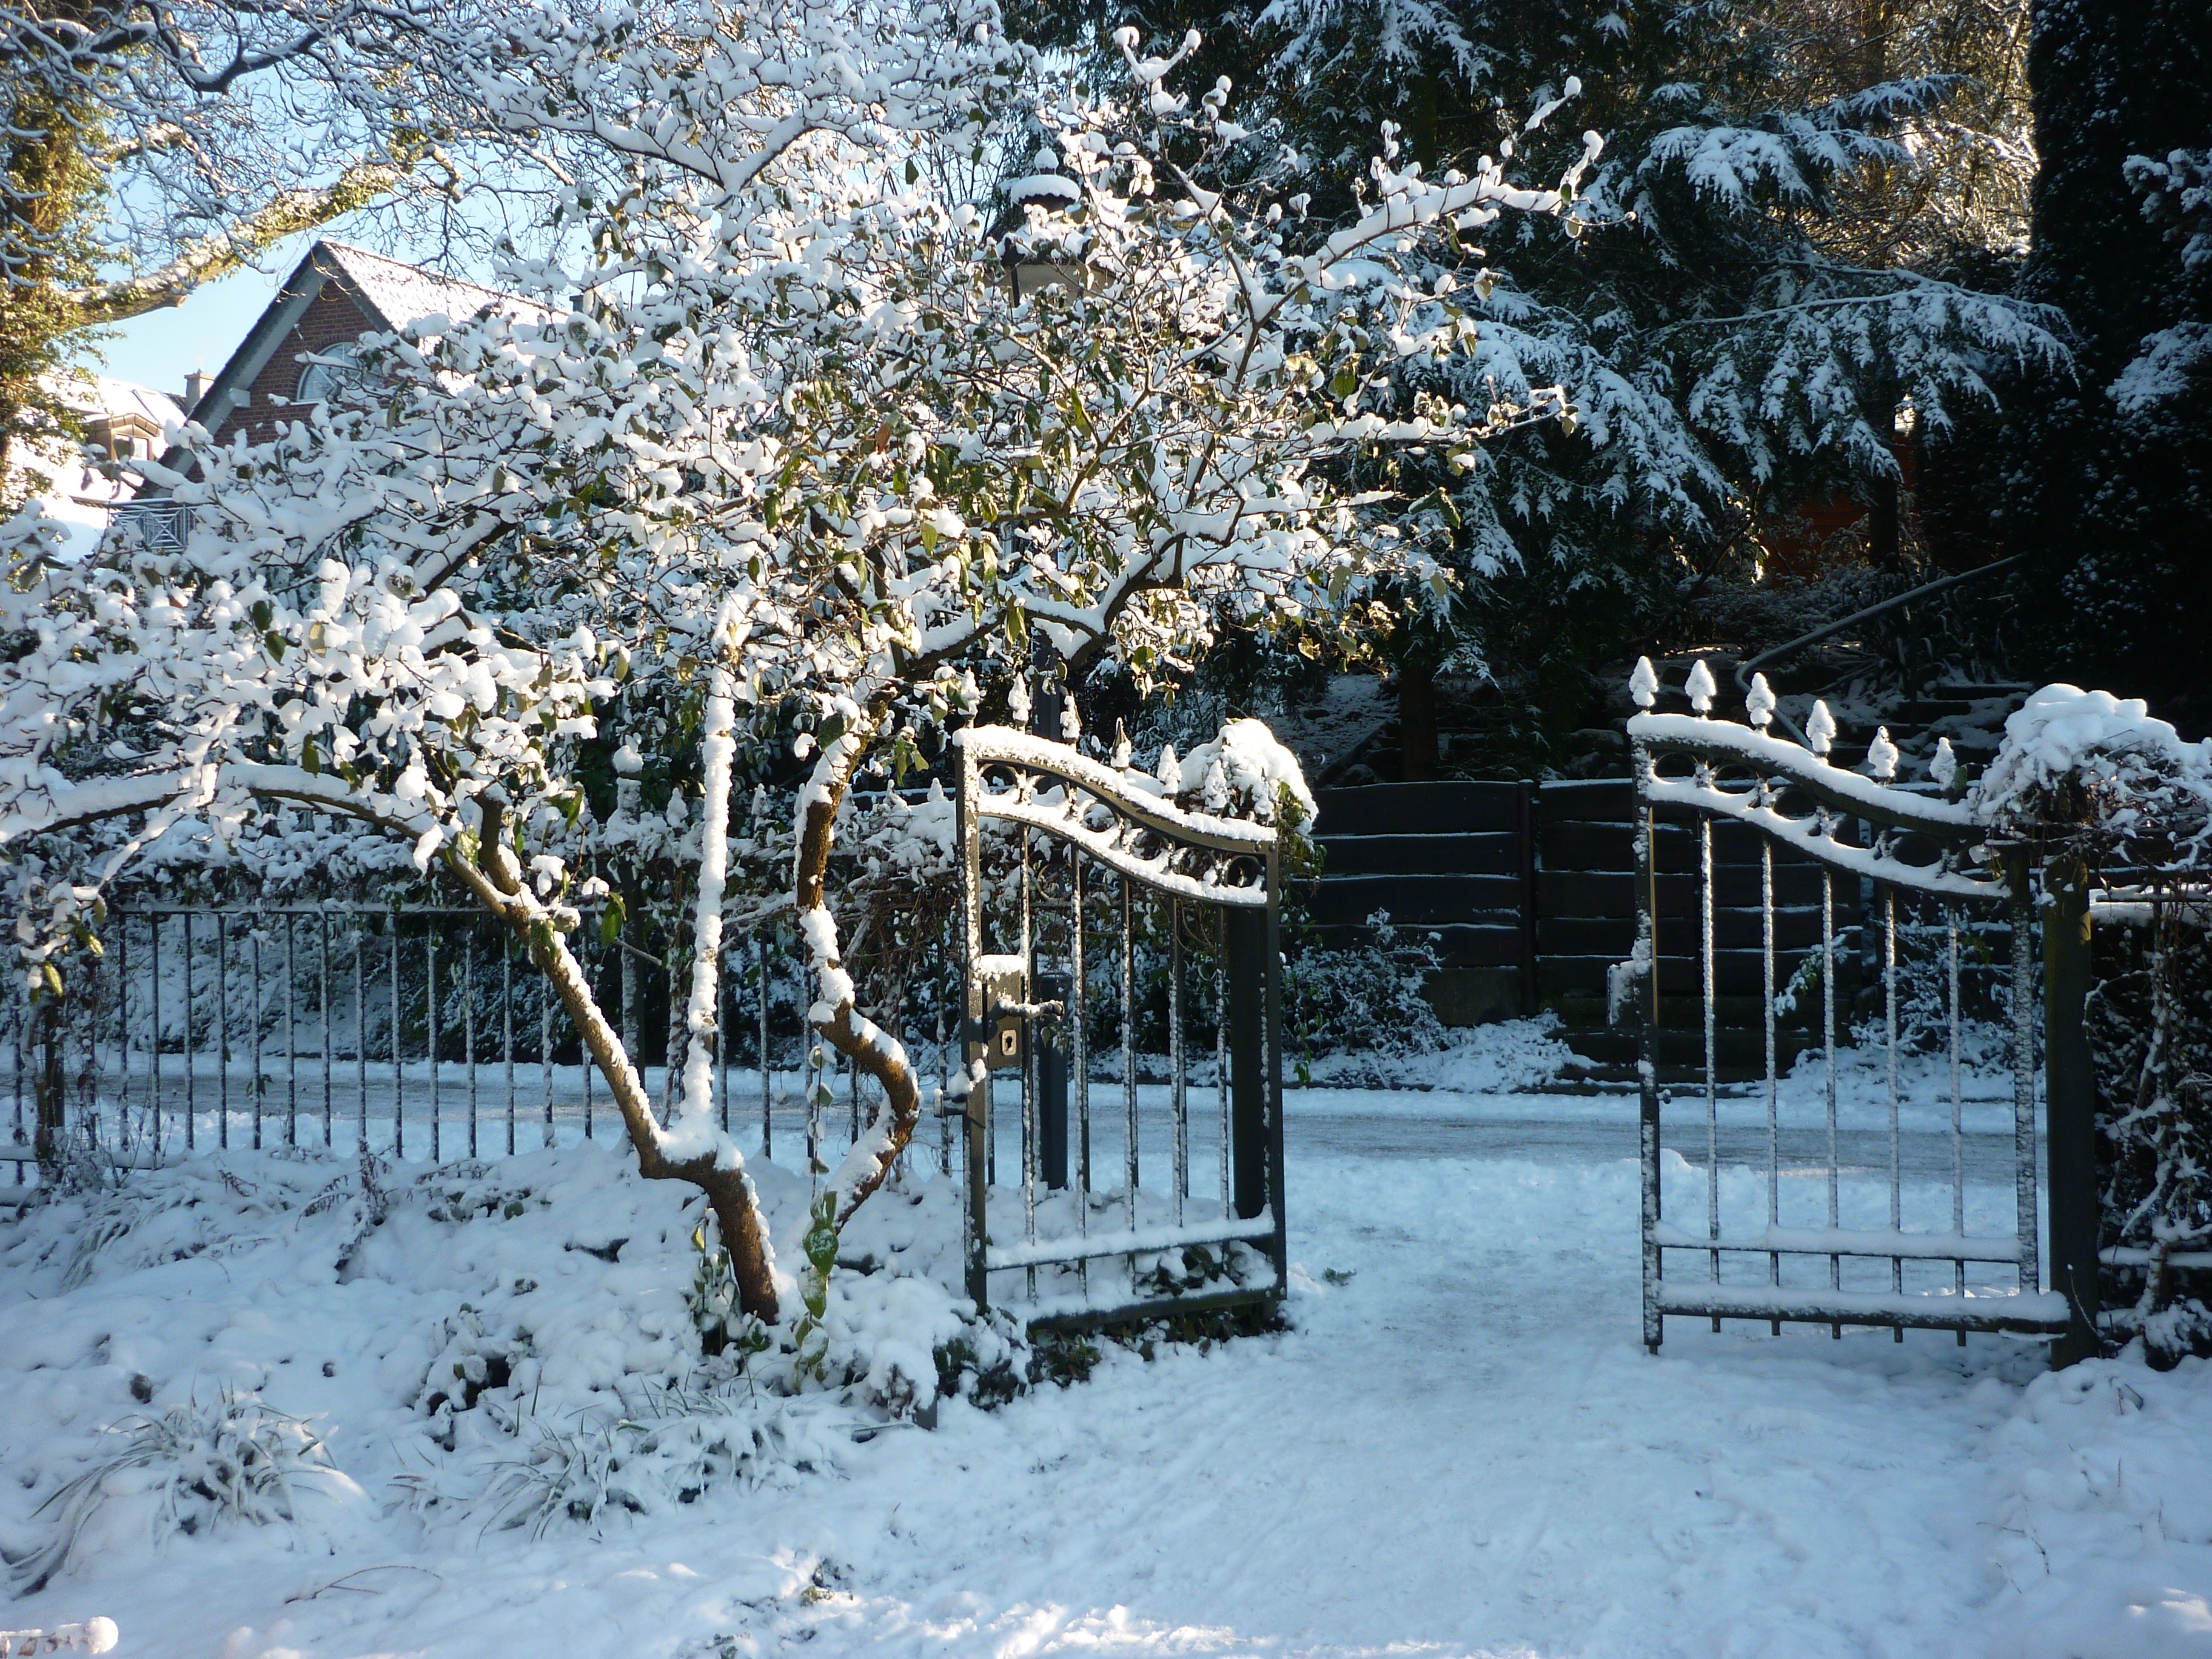
tree, branch, snow, winter, plant, flower, frost, ice, spring, weather, snowy, season, goal, woodland, wintry, freezing, snow magic, woody plant